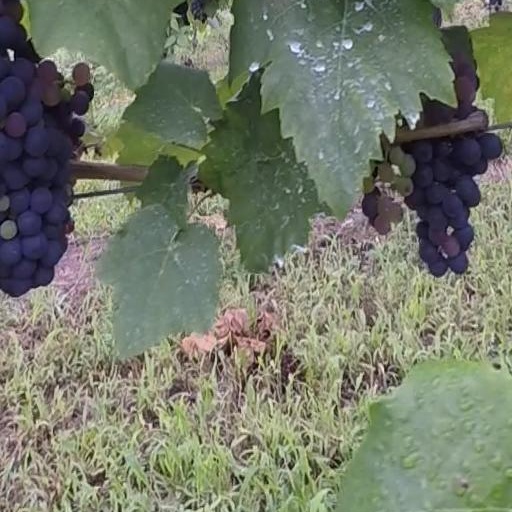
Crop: grape